The Best FIFA Football Awards 2019

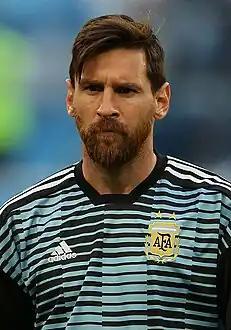
Lionel Messi, The Best FIFA Men's Player 2019

The Best FIFA Football Awards 2019 were held on 23 September 2019 at the Teatro alla Scala in Milan, Italy. The ceremony was attended by some of the most well known former players and managers such as Marco Van Basten, Marcel Desailly, Gianlucca Zambrotta, Fabio Capello, Christian Karembeu, Nadine Keßler, Carles Puyol, and others. Two awards were given out for the first time ever.